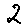
Label: 2